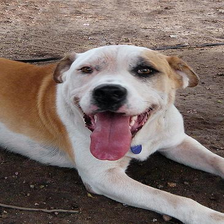
Species: dog
Breed: american bulldog